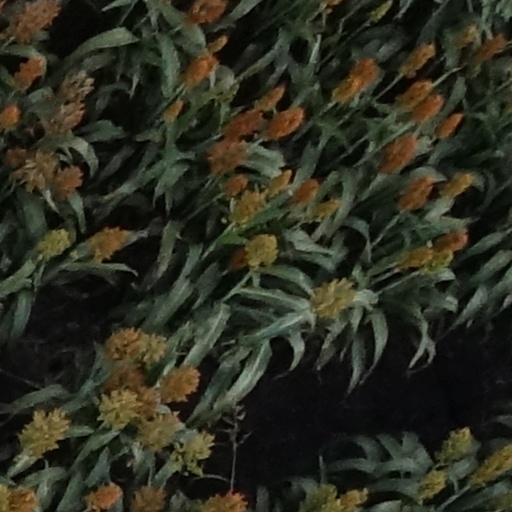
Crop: sorghum